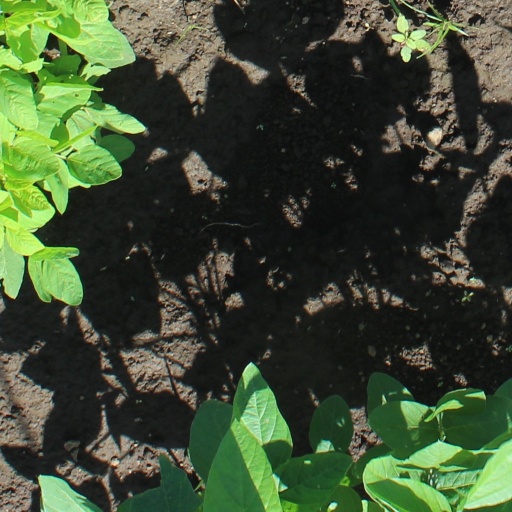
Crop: soybean